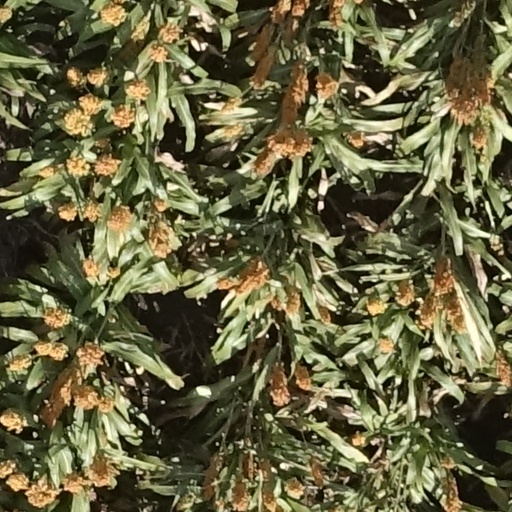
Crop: sorghum